Maria Ruth B. Pineda-Cortel

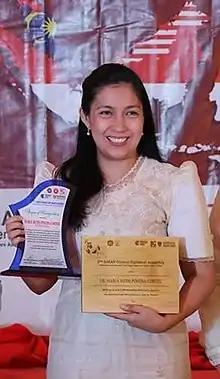

Dr. Maria Ruth B. Pineda-Cortel is an associate professor and laboratory coordinator at the University of Santo Tomas (UST) where she teaches at the Department of Medical Technology of the Faculty of Pharmacy. She also does research at the university's Research Center for the Natural Sciences and Applied Sciences (RCNAS). Pineda-Cortel has done extensive research focusing on gestational diabetes mellitus (GDM, also known as diabetes during pregnancy) and polycystic ovarian syndrome (PCOS) as a way to shed light on diseases that only affect women. As a woman of science, she advocates and works towards improving healthcare for women. Pineda-Cortel has also done research covering many health-related issues that include the effects of climate change on infectious diseases that are prevalent in the Philippines, such as dengue and malaria.